Stegodon

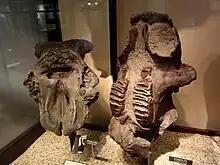
Fossils of "S. aurorae" (left) and "S. orientalis" (right) at the National Museum of Nature and Science, Tokyo

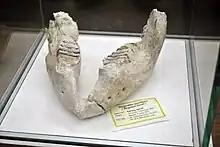
Jaw fossil of "S. sondaari" at the Bandung Geological Museum

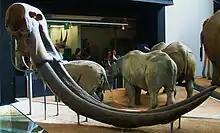
Skull of "S. ganesha"

In the past, stegodonts were believed to be the ancestors of the true elephants and mammoths, but currently they are believed to have no modern descendants. "Stegodon" is likely derived from "Stegolophodon", an extinct genus known from the Miocene of Asia, with transitional fossils between the two genera known from the Late Miocene of Southeast Asia and Yunnan in South China. "Stegodon" is more closely related to elephants and mammoths than to mastodons. Like elephants, stegodontids are believed to have derived from gomphotheres.